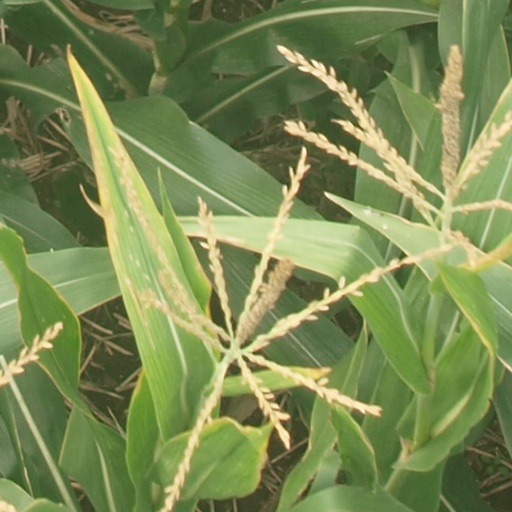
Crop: maize; corn